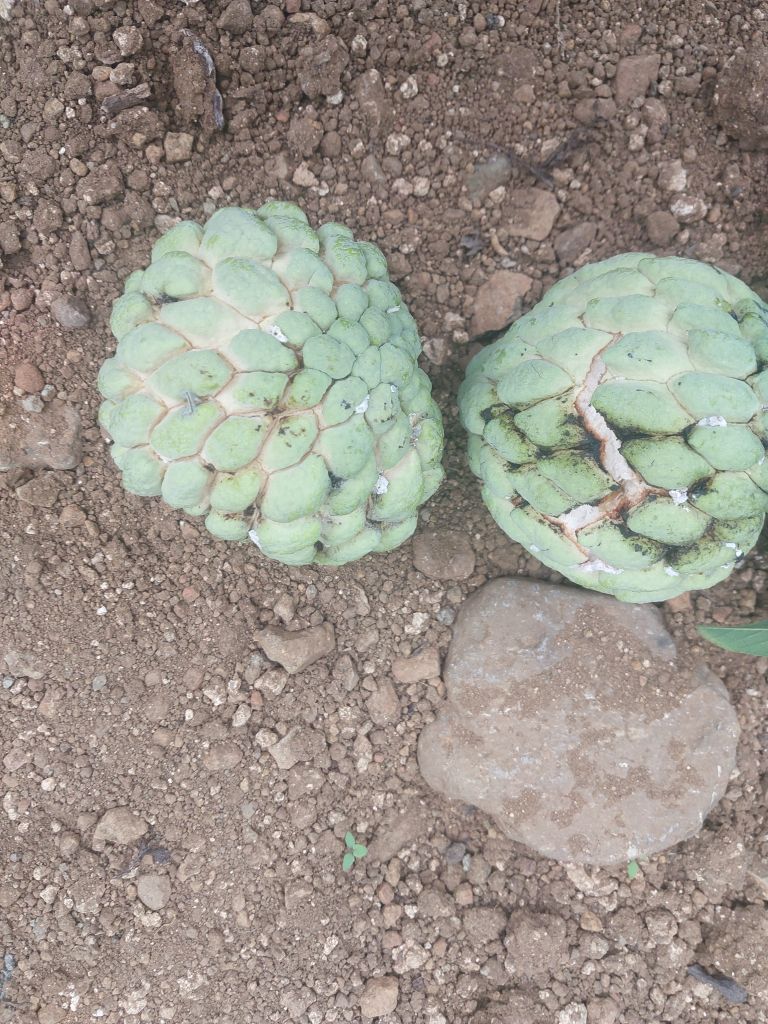
Disease label: Athracnose